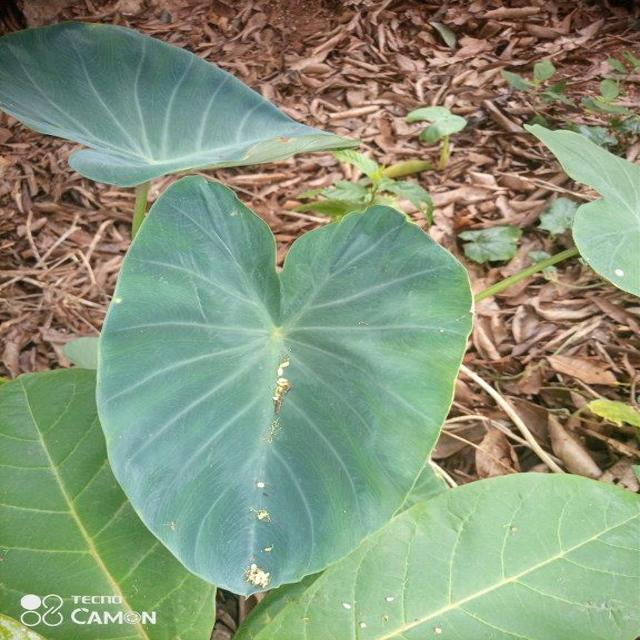
Label: Healthy